Android (operating system)

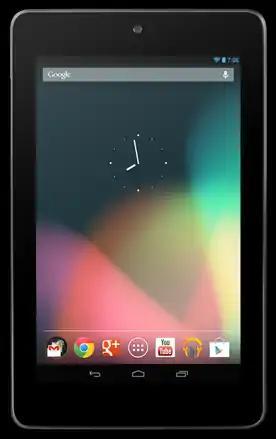
The first-generation Nexus 7 tablet, running Android 4.1 Jelly Bean

Many early Android OS smartphones were equipped with a dedicated search button for quick access to a web search engine and individual apps' internal search feature. More recent devices typically allow the former through a long press or swipe away from the home button.